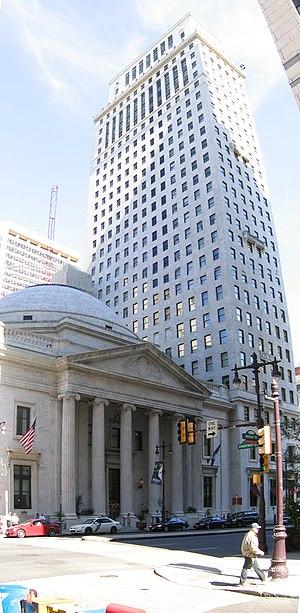
Le Ritz Carlton Philadelphie est un gratte-ciel de 120 mètres de hauteur construit à Philadelphie aux États-Unis en 1930. Il abrite un hôtel.